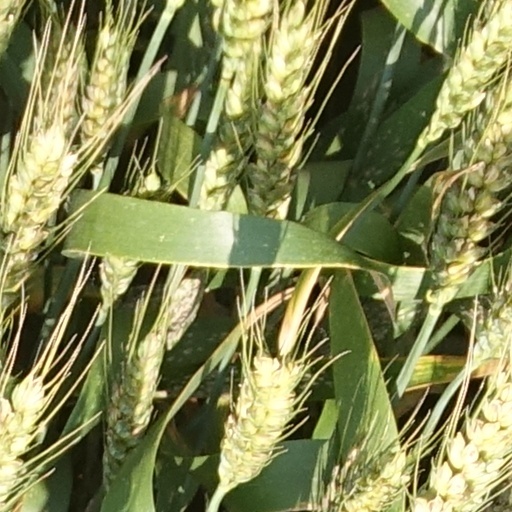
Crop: wheat